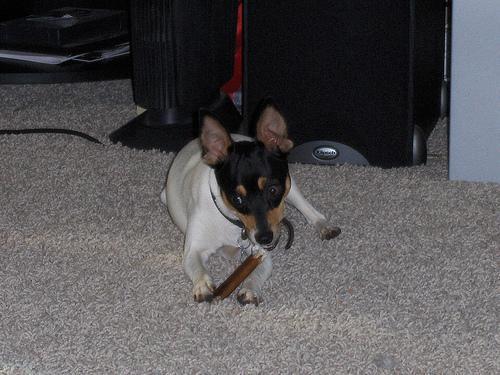
toy_terrier